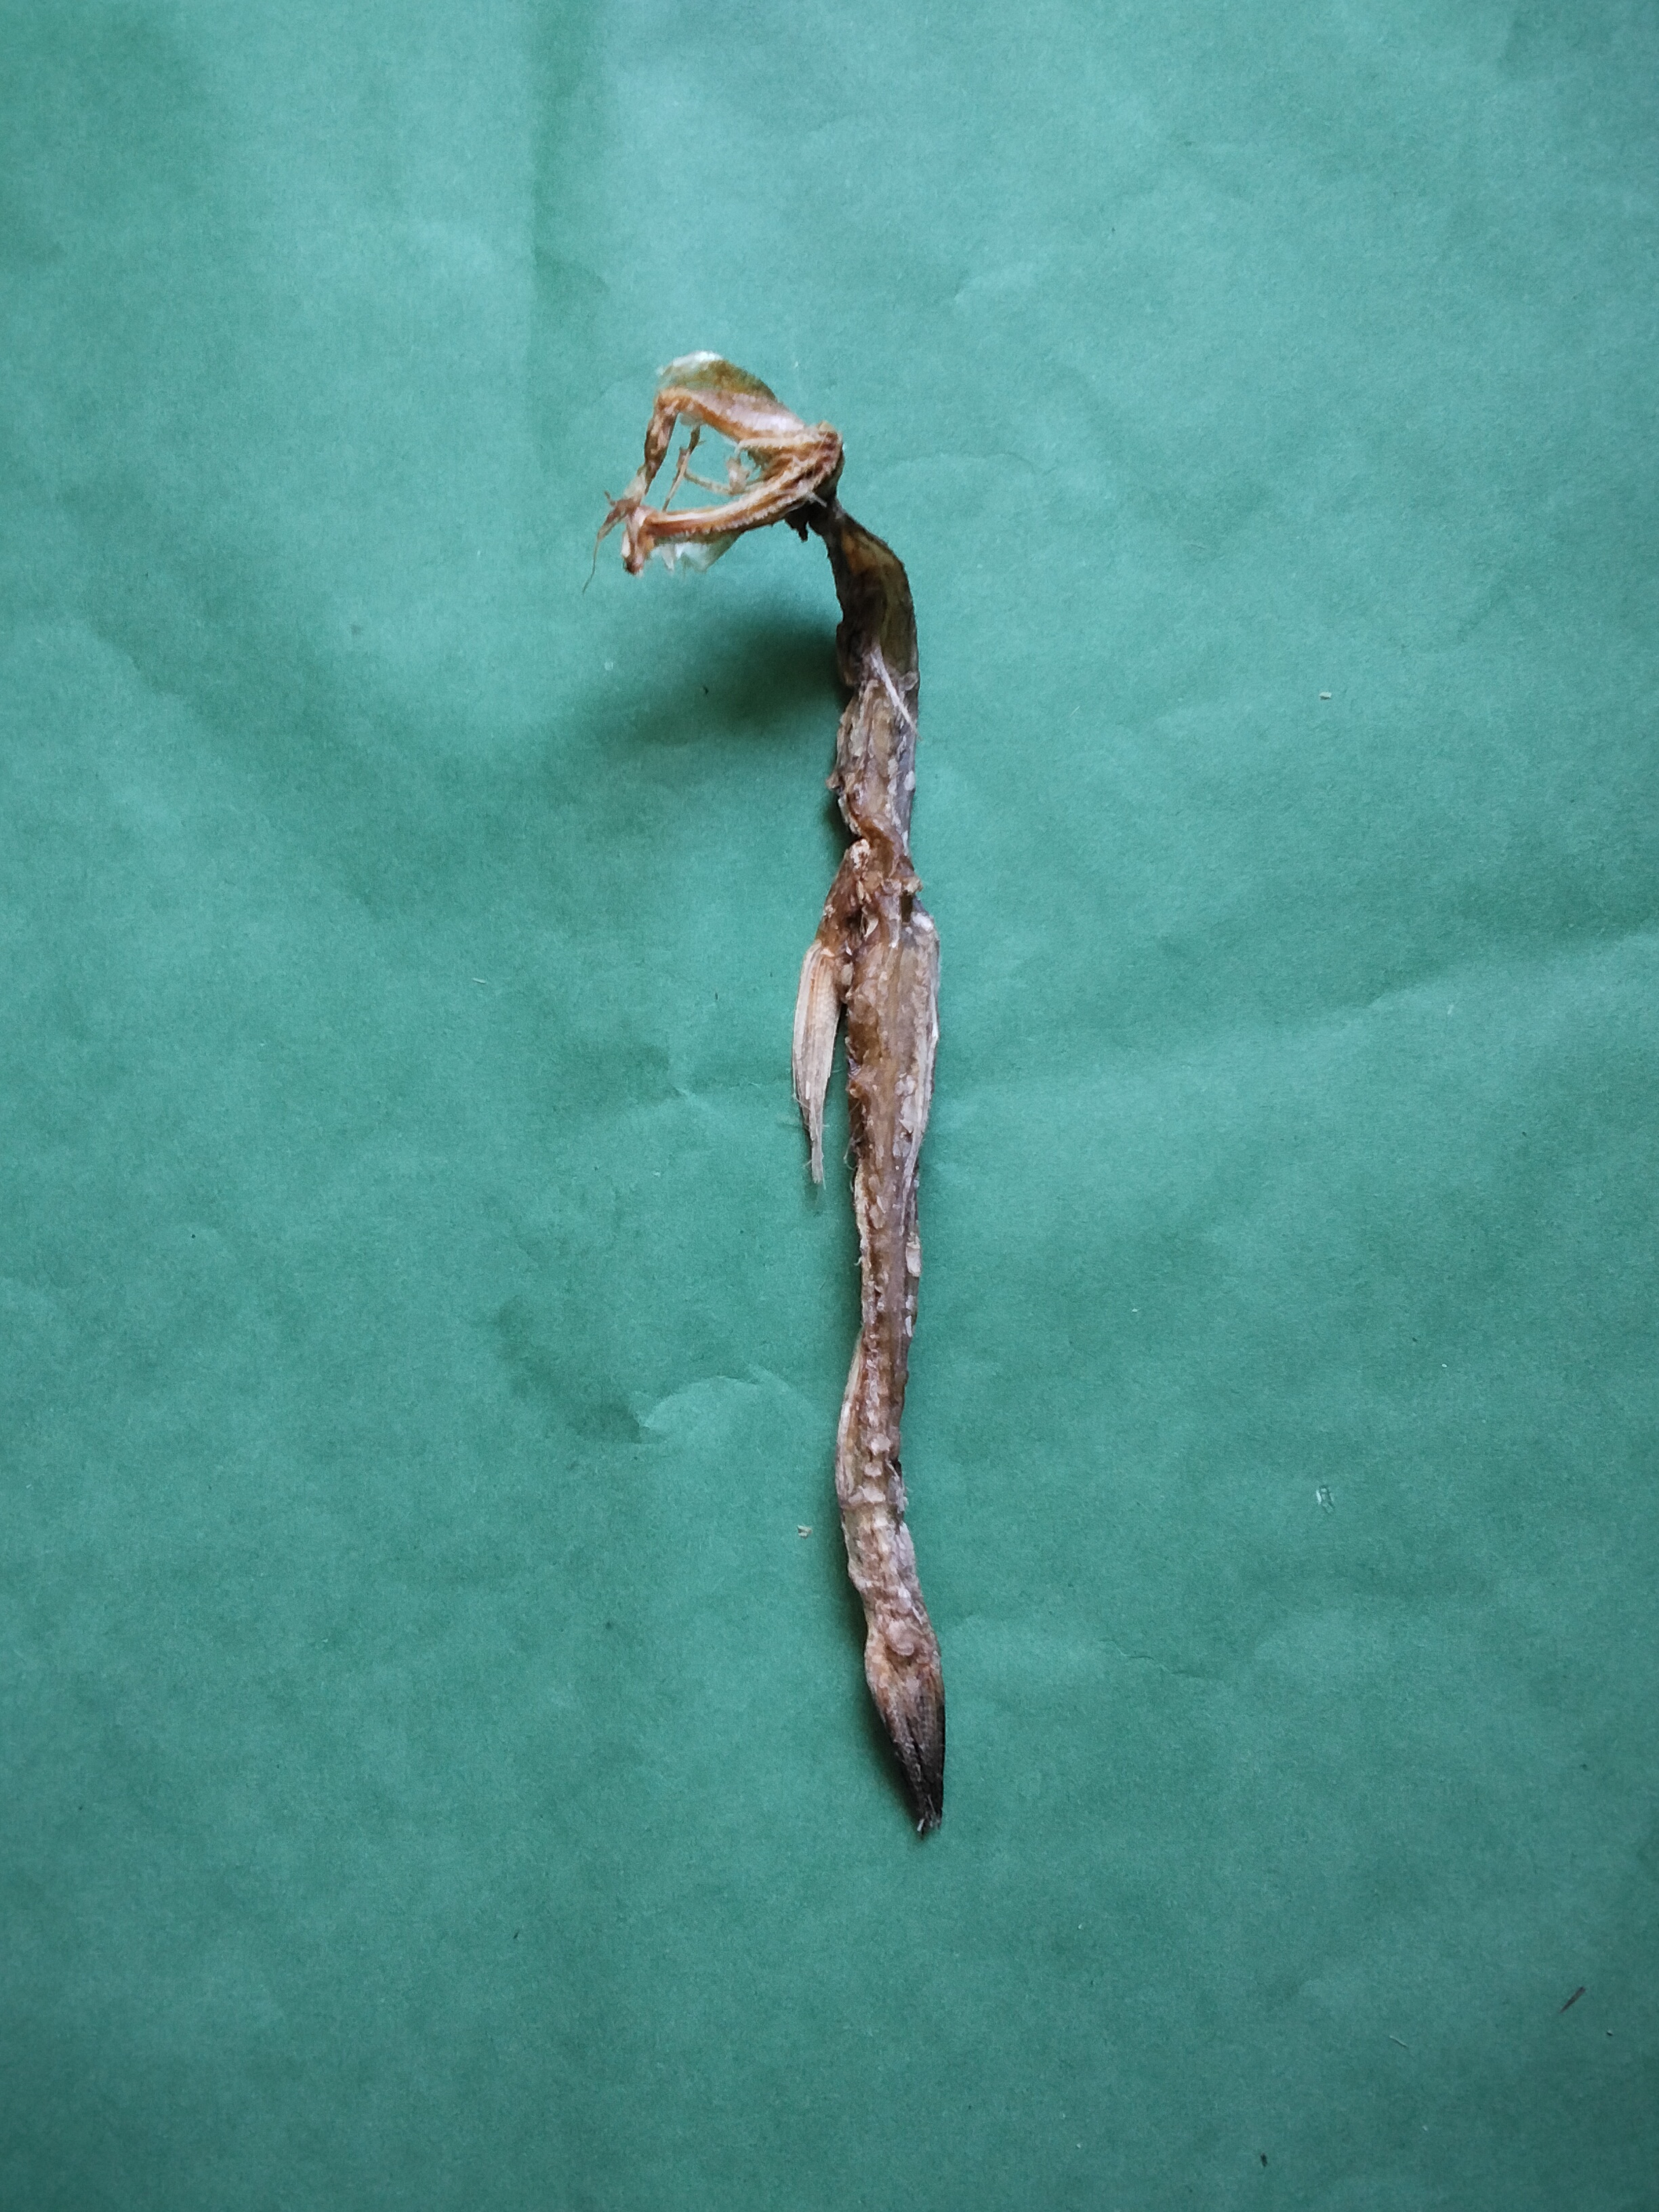
Species: Loitta